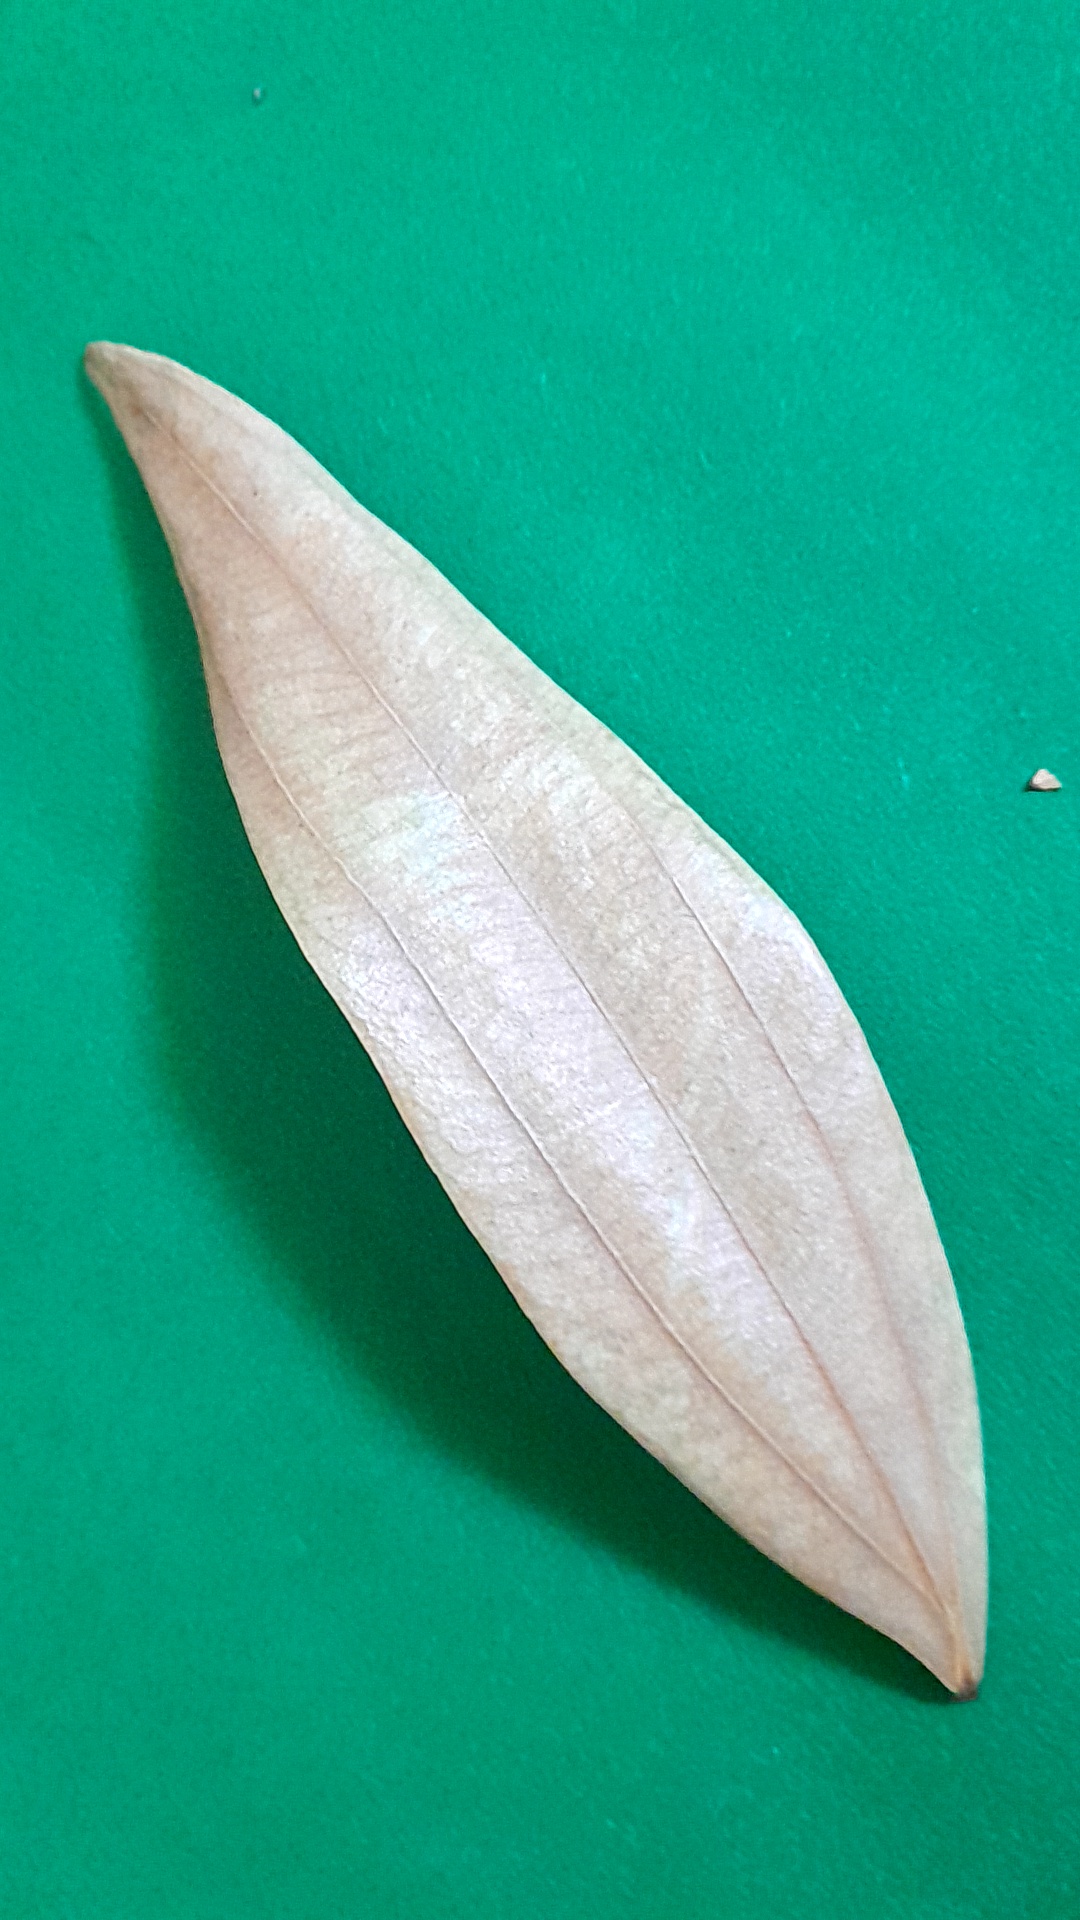
Label: Dry Leaf